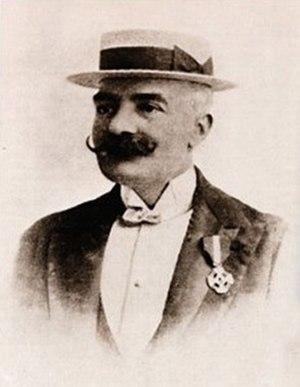
Emilio Salgari, né à Vérone le 21 août 1862 et mort à Turin le 25 avril 1911, est un écrivain italien, auteur de romans et nouvelles d'aventures exotiques ayant connu de nombreuses adaptations au cinéma et à la télévision. Il est le créateur du célèbre pirate Sandokan.
L'histoire de la science-fiction italienne est un parcours varié d'un genre littéraire qui s'est répandu au niveau populaire après la Seconde Guerre mondiale et en particulier depuis le milieu des années 1950, dans le sillage de la littérature américaine et britannique.